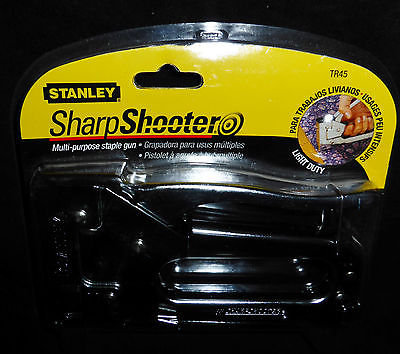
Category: stapler